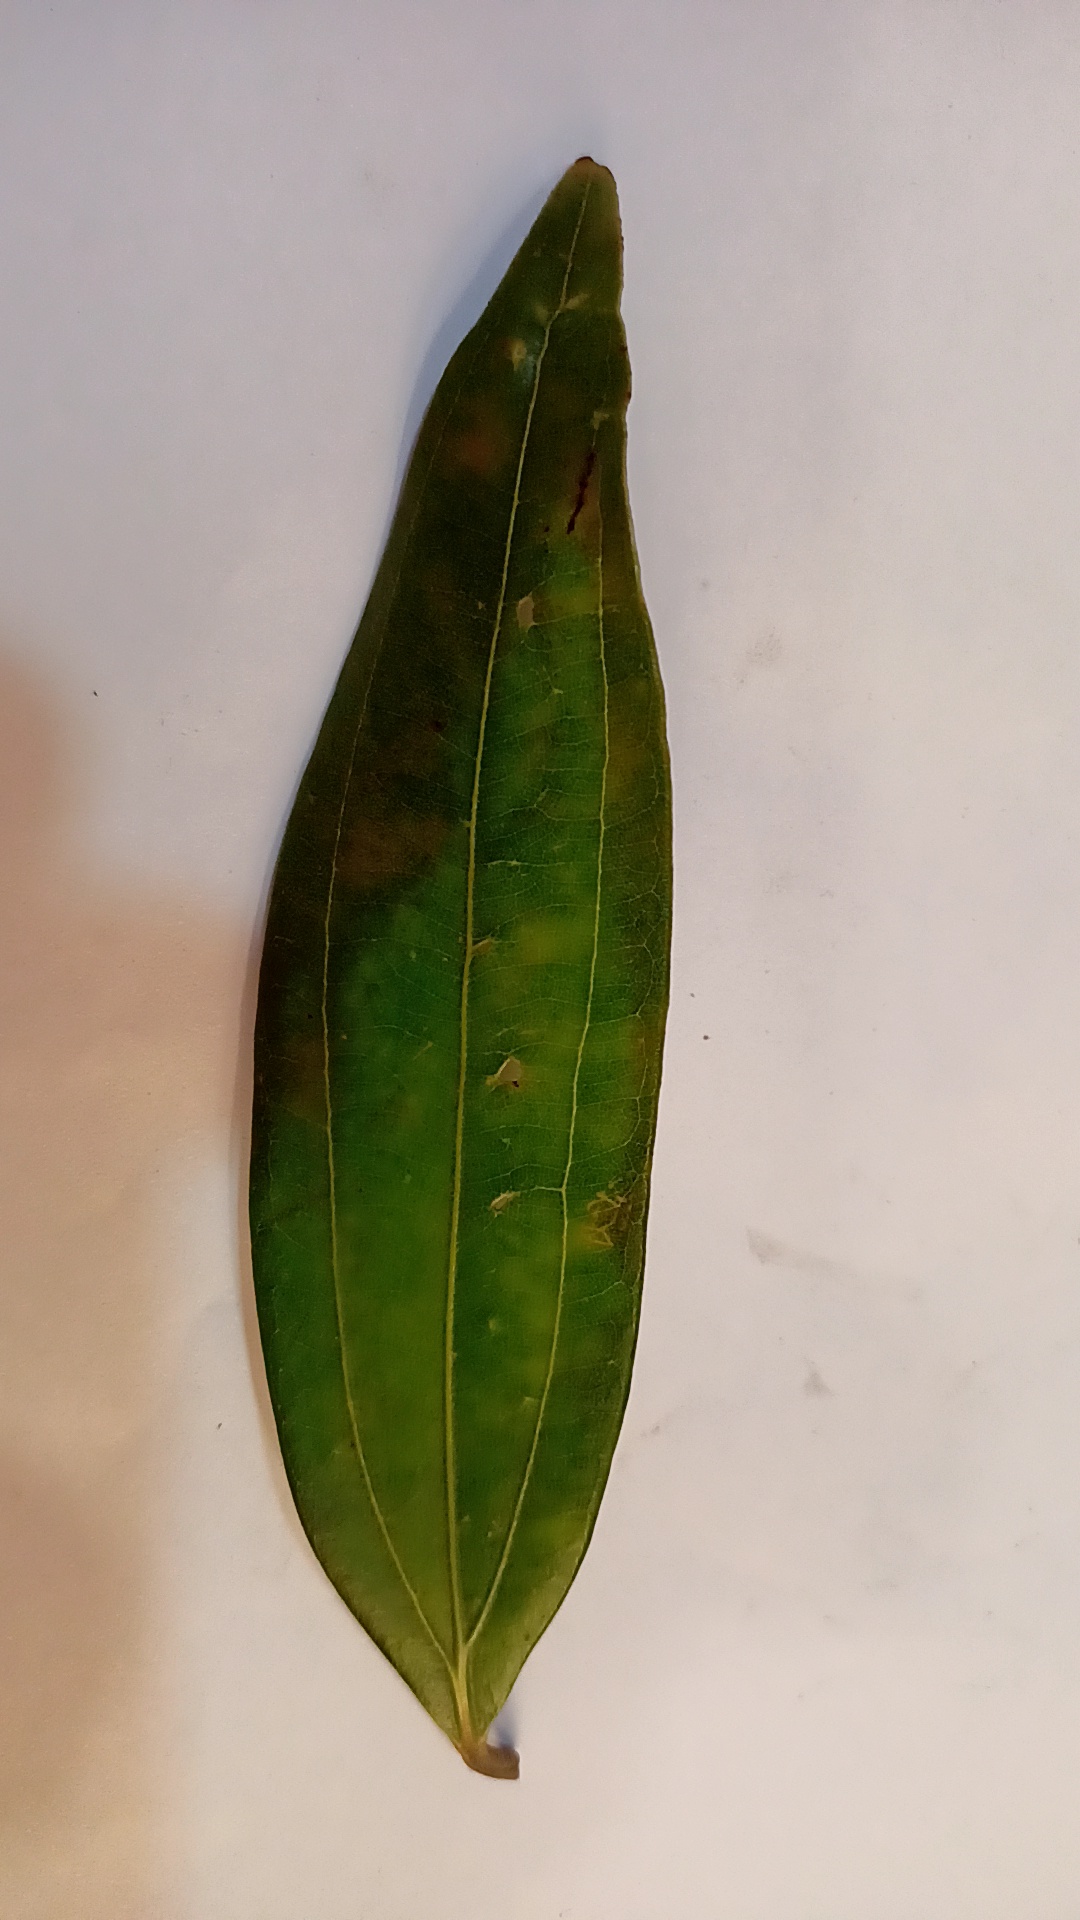
Label: Disease